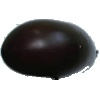
Label: Eggplant 1